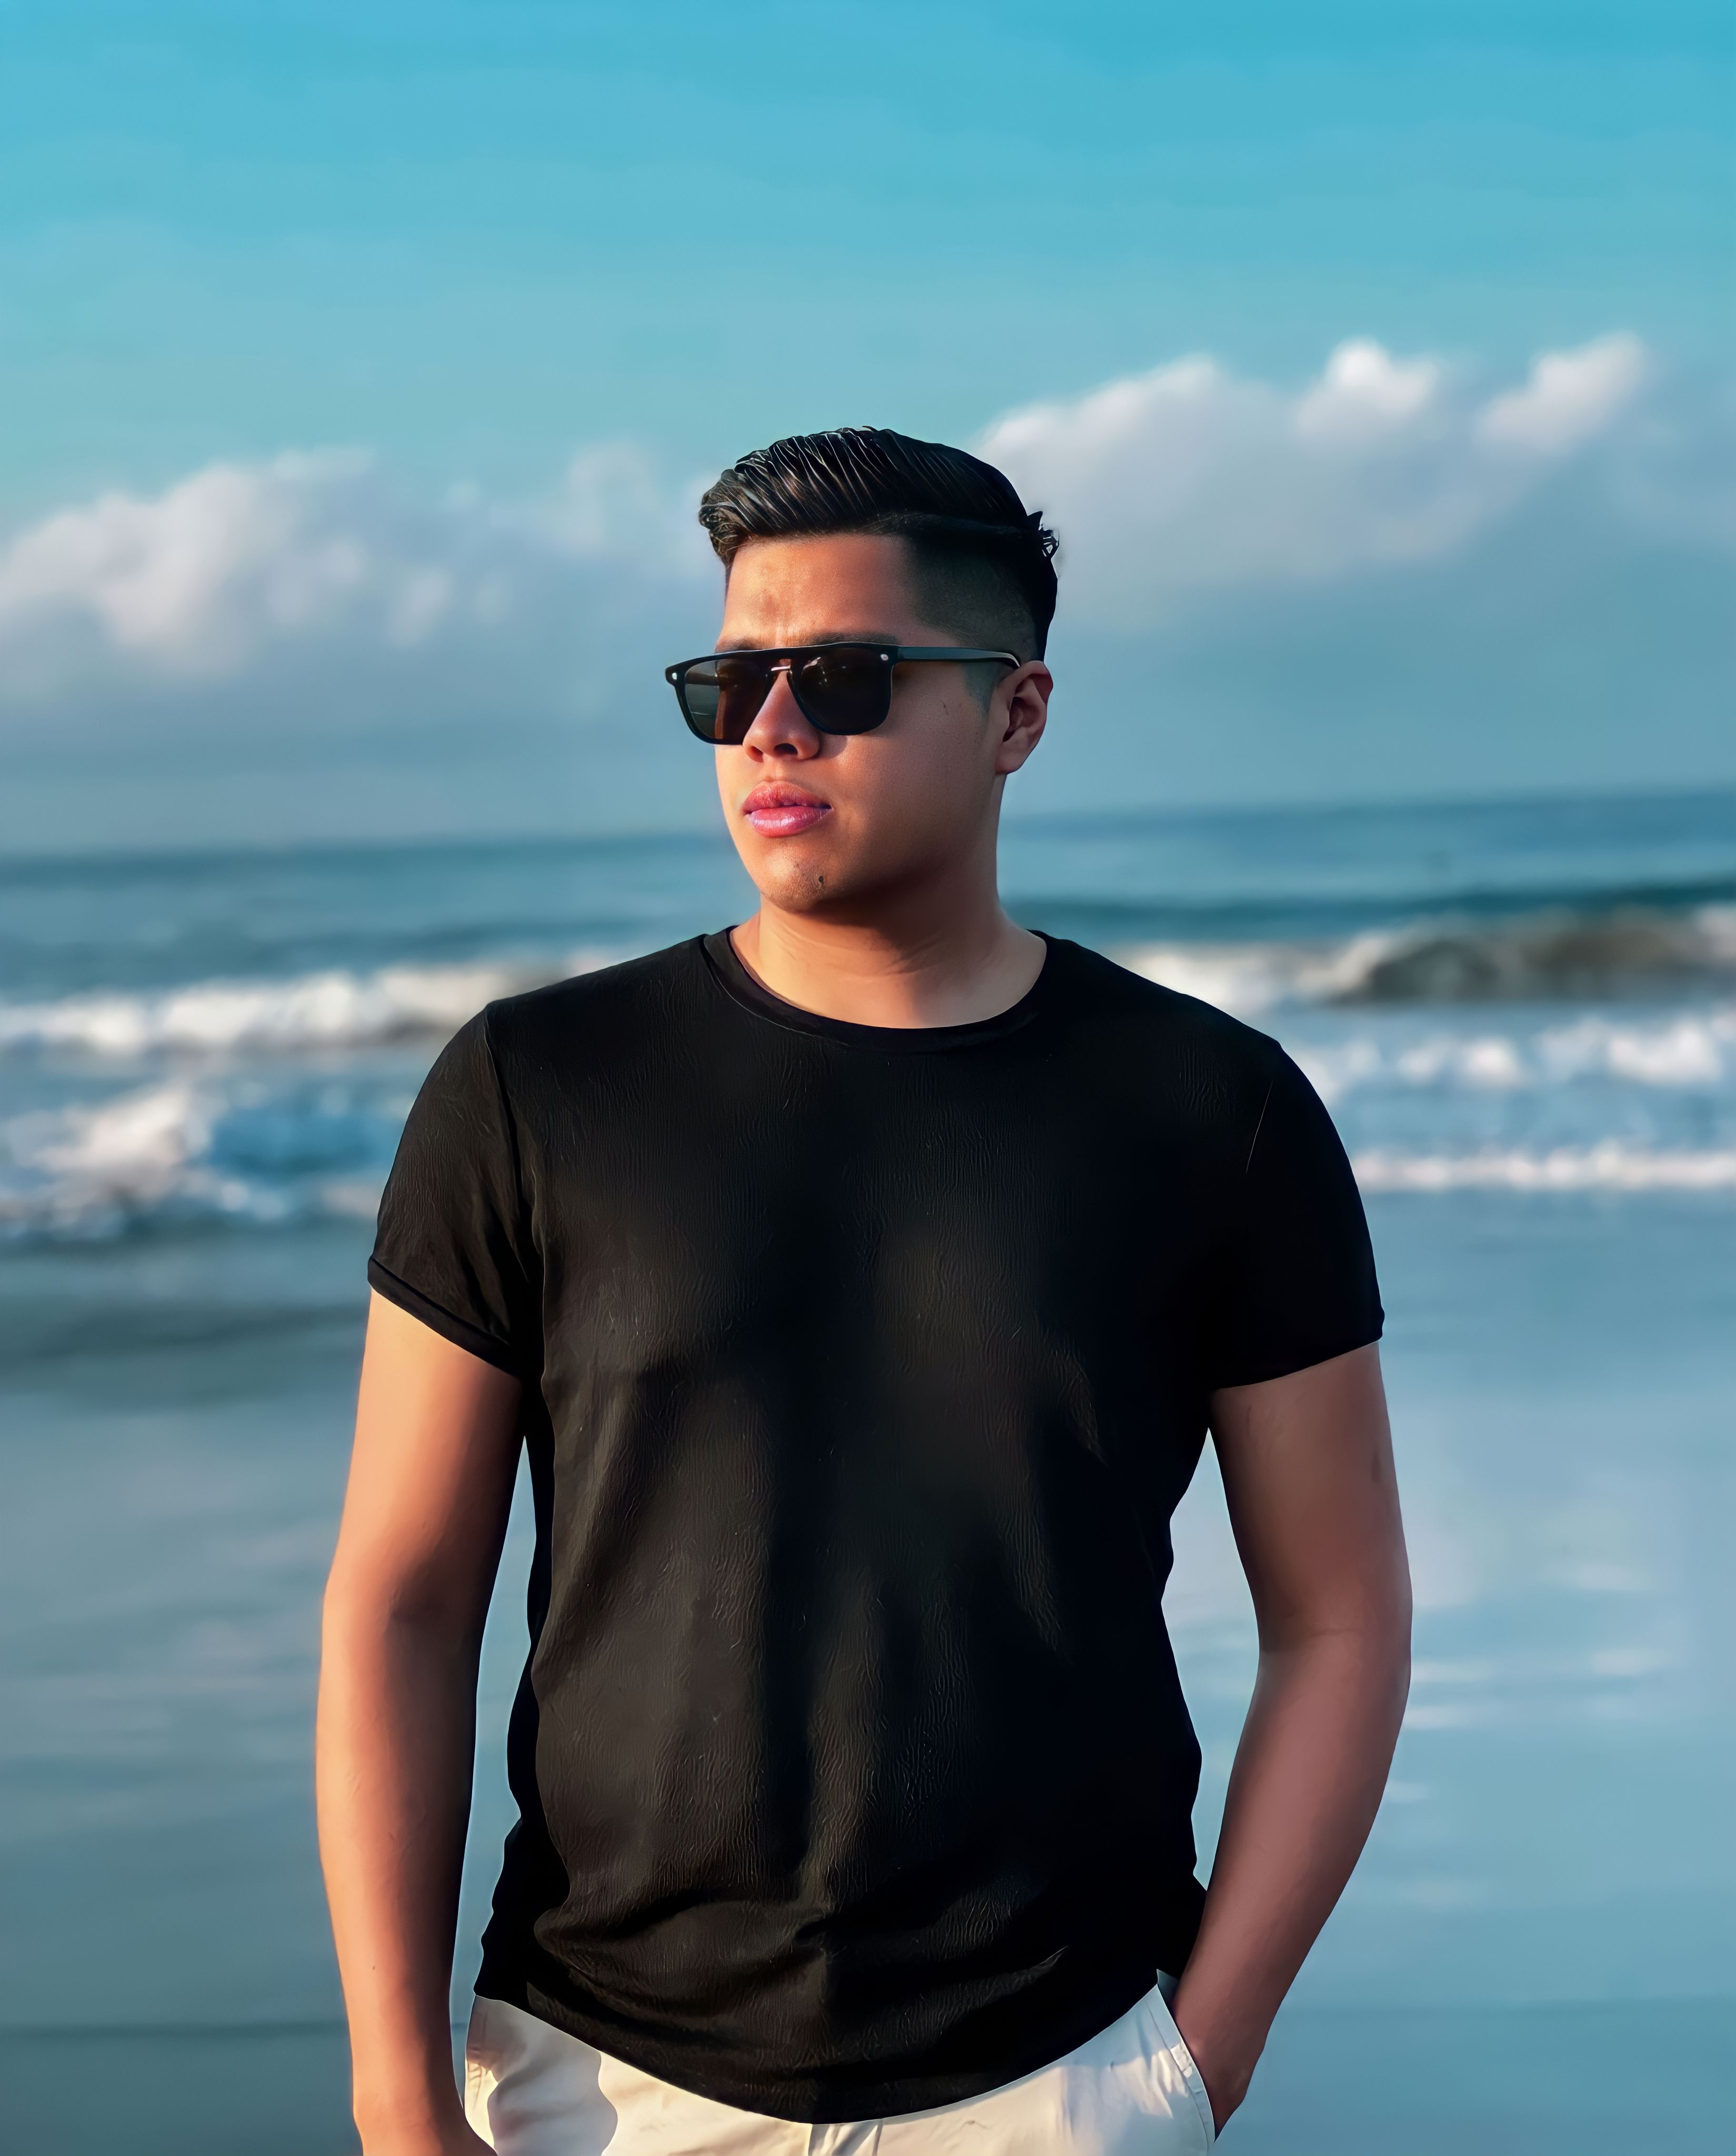
man, model, fashion, style, sea, landscape, ocean, pose, traveling, black, t shirt, black t shirt, sunglasses, sunset, beach, glasses, water, cloud, sky, vision care, goggles, azure, sleeve, standing, eyewear, travel, happy, cool, flash photography, horizon, fun, leisure, electric blue, cap, baseball cap, active shirt, top, vacation, tourism, tropics